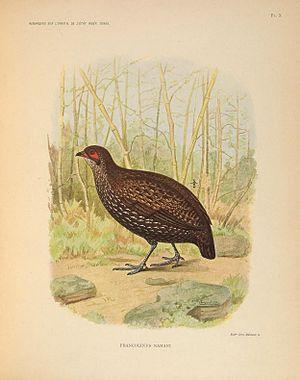
La Poulette de Nahan est une espèce d'oiseaux galliformes de la famille des Odontophoridae.